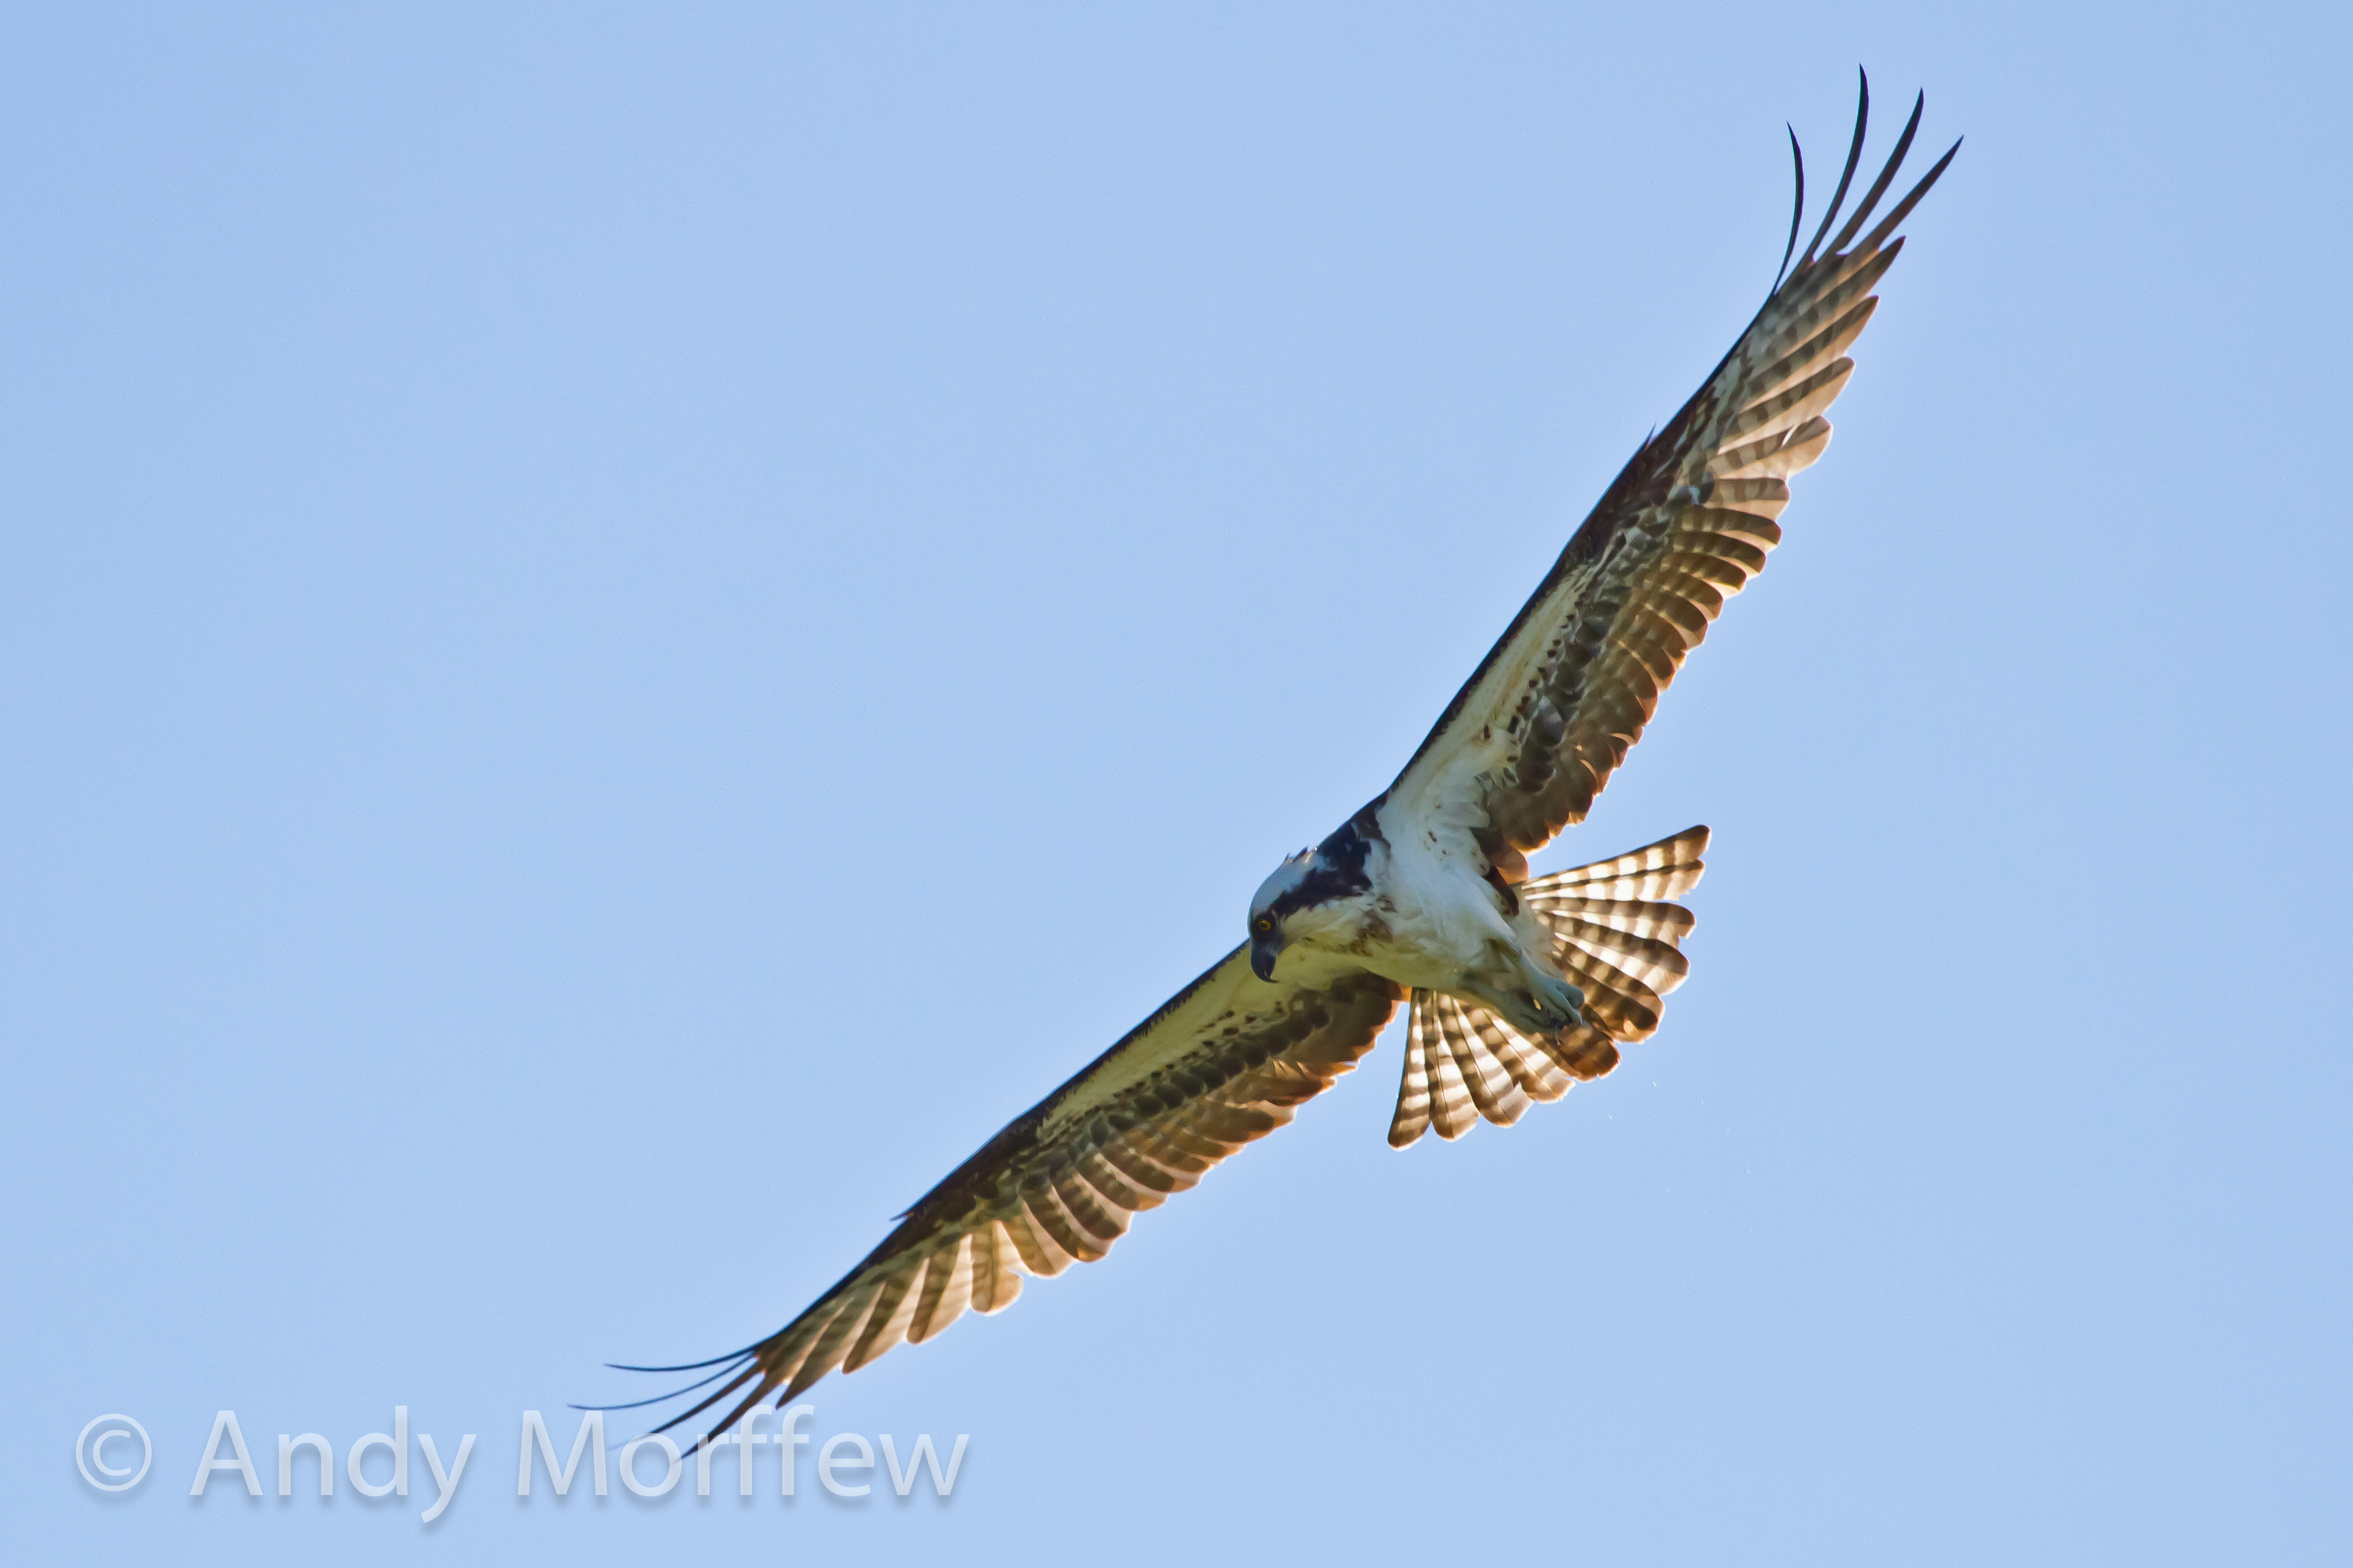
bird, wing, fishing, flight, eagle, soaring, hawk, fauna, bird of prey, vertebrate, blinkagain, osprey, vulture, falcon, harrier, florida, buzzard, bif, andymorffew, morffew, naturethroughthelens, naples, accipitriformes